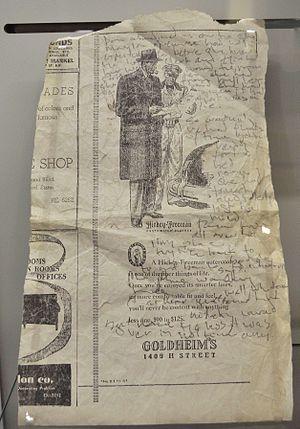
Reproduction d'une lettre écrite par Jack Kerouac sur un morceau de journal. Exposition ""Sur la route deJack Kerouac
Jean-Louis Kérouac ou Jean-Louis Lebris de Kérouac dit Jack Kerouac [ ʒɑk keʁwak], né le 12 mars 1922 à Lowell dans le Massachusetts et mort le 21 octobre 1969 à St. Petersburg en Floride, est un écrivain et poète américain.